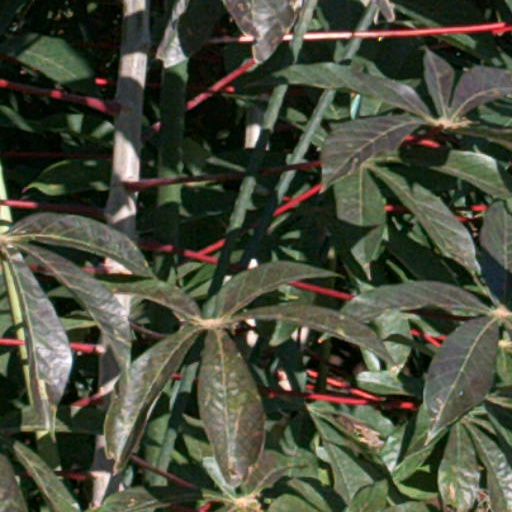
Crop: cassava